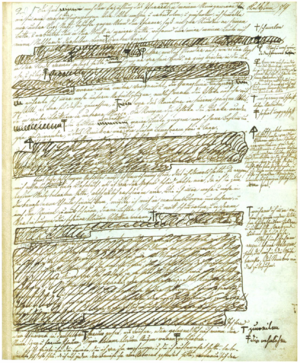
Adalbert Stifter, né le 23 octobre 1805 à Oberplan, en royaume de Bohême, et mort le 28 janvier 1868 à Linz, est un écrivain, peintre et pédagogue autrichien.